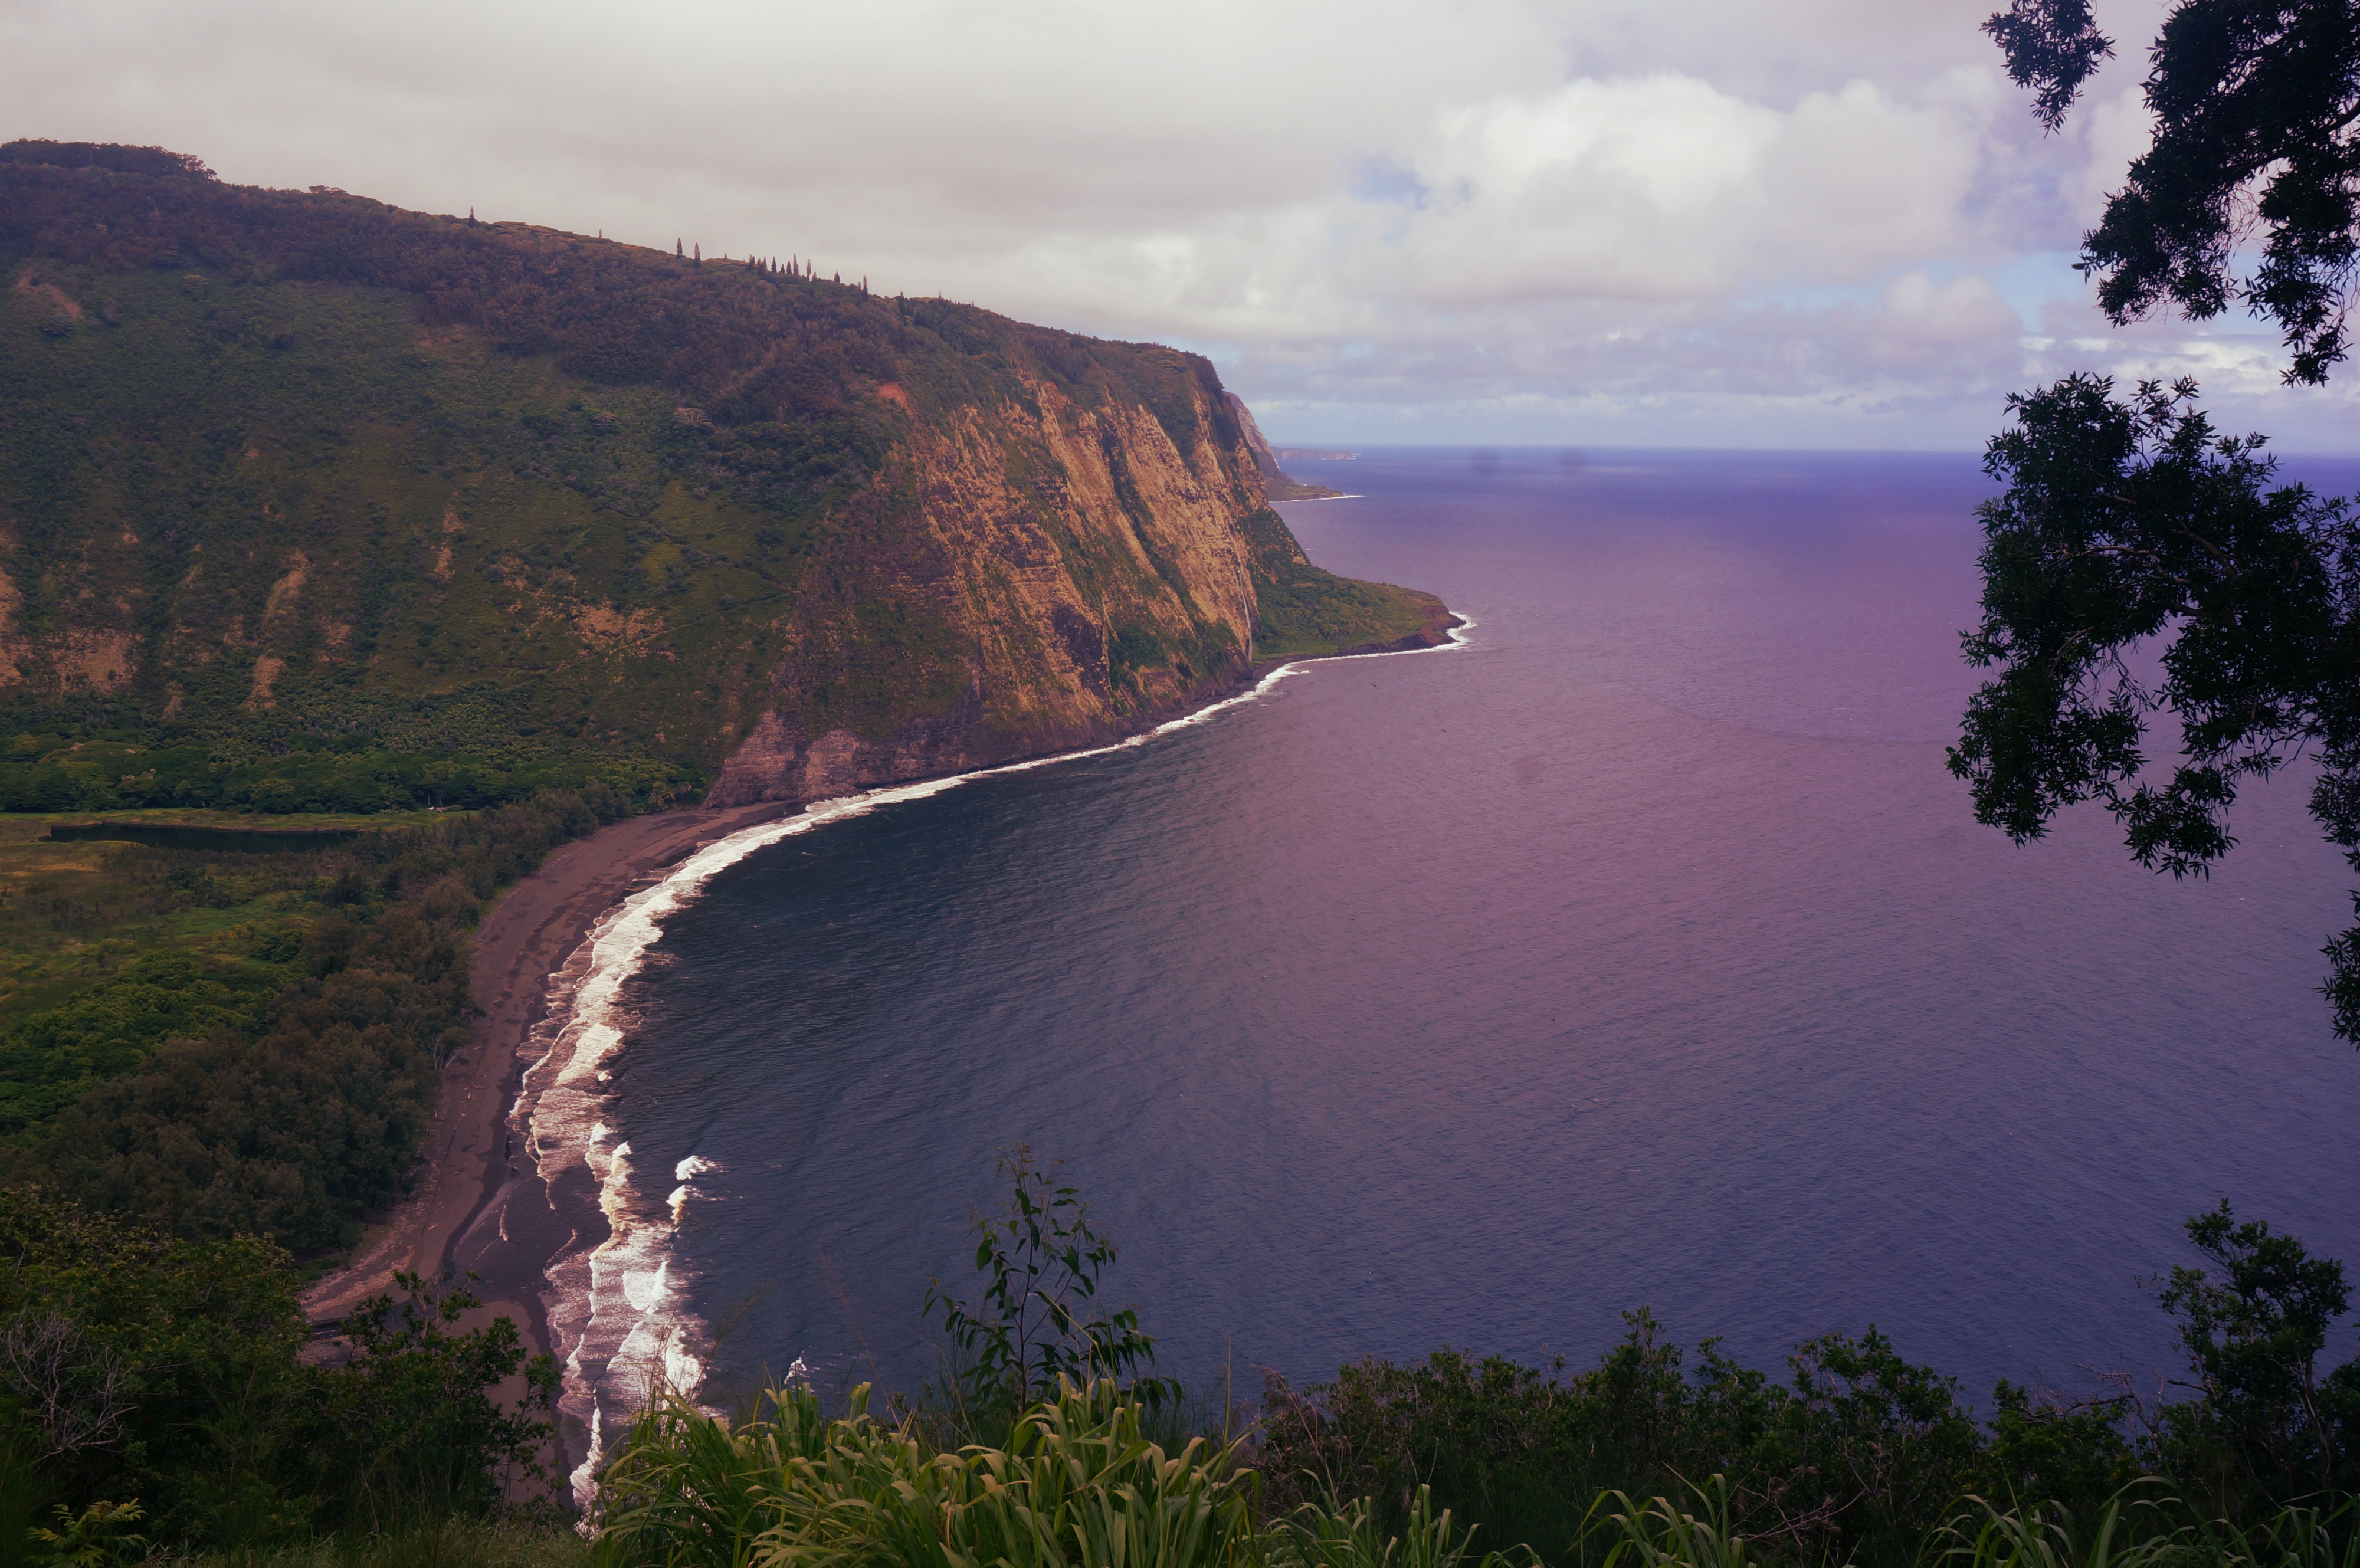
landscape, sea, coast, nature, mountain, cloud, hill, lake, river, cliff, reflection, bay, fjord, reservoir, highland, terrain, body of water, loch, landform, geographical feature, atmospheric phenomenon